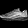
Label: Sneaker